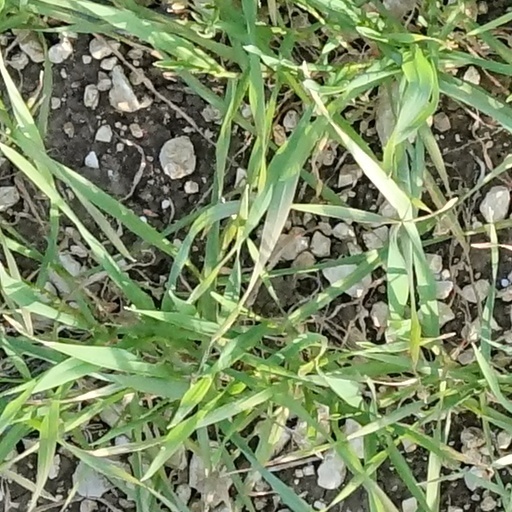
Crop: wheat